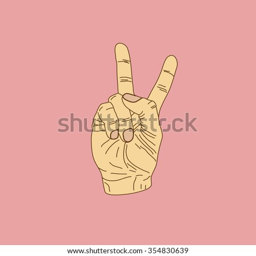
symbol of a human hand , vector illustration